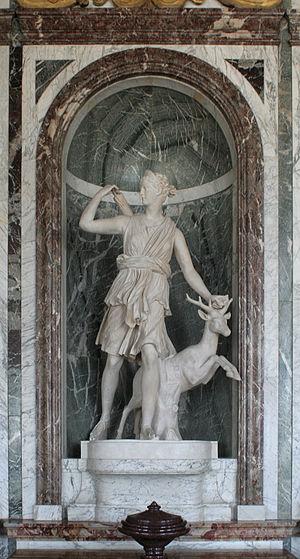
Château de Versailles, galerie des glaces, Diane Chasseresse dite Diane à la biche ou Diane de Versailles